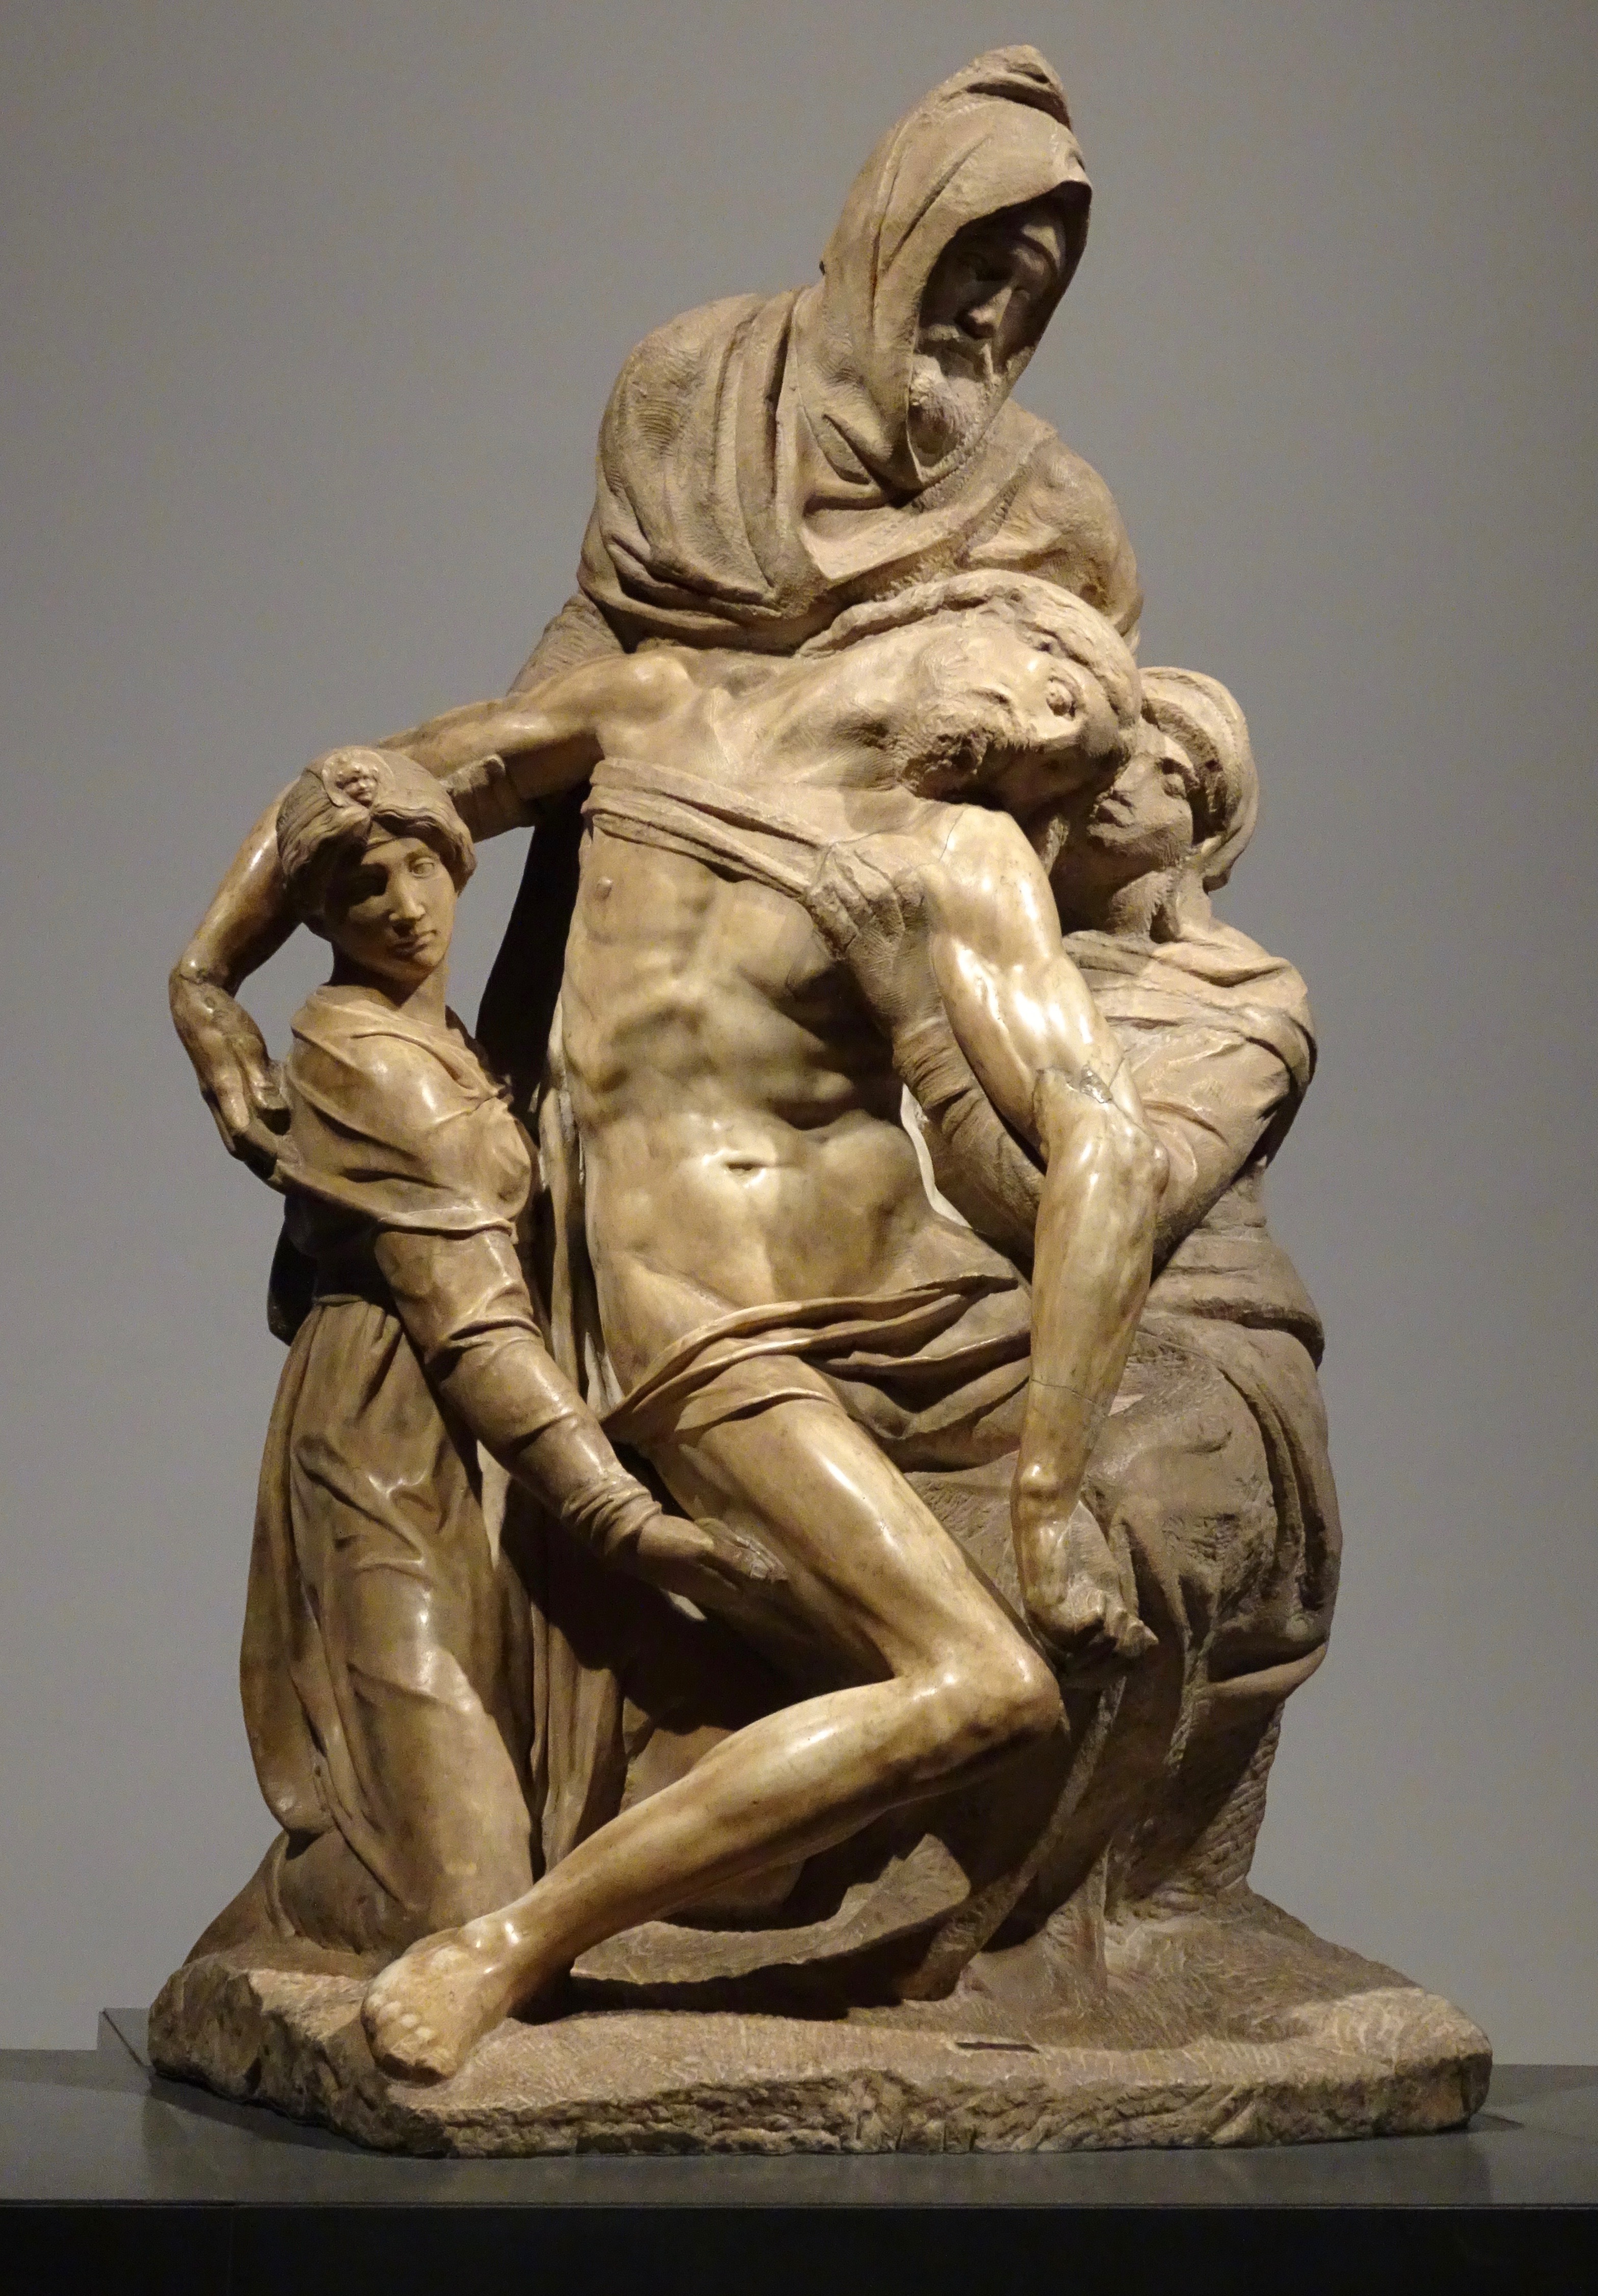
old, monument, statue, italy, sculpture, art, marble, jesus, bronze, carving, pieta, italian, mythology, stone carving, bronze sculpture, ancient history, classical sculpture